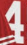
Number: 4